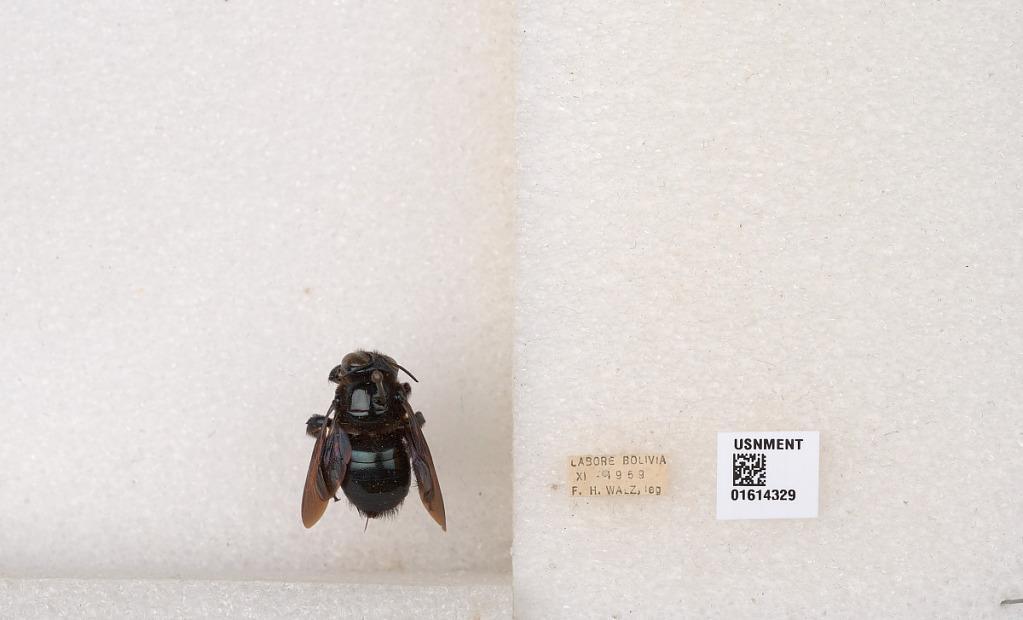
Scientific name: Xylocopa (Schonnherria) macrops Lepeletier
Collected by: F. Walz
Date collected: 1959-11-1
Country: Bolivia
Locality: Labore